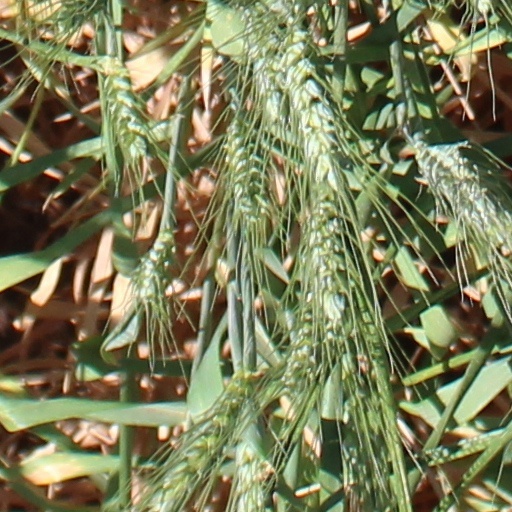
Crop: wheat